Camila Giorgi

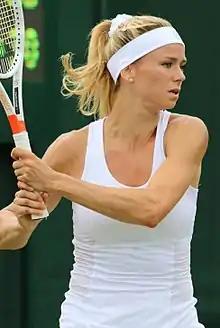
Giorgi at the 2017 Wimbledon Championships

Giorgi competed at the Australian Open, where she reached for the first time the second round beating Australian wildcard Storm Sanders, in three sets. She lost in the next round to Alizé Cornet, despite a 4–1 lead in the deciding set. In February, Giorgi competed for the first time in the Fed Cup. She defeated Madison Keys, and Italy went on to defeat the US team 3–1. In March, Giorgi qualified for the main draw in Indian Wells where she beat Andrea Petkovic, Sorana Cîrstea, and former world No. 1, Maria Sharapova. With this victory, she improved her record to 3–2 lifetime against top-10 opponents. She lost in the fourth round to eventual champion Flavia Pennetta.